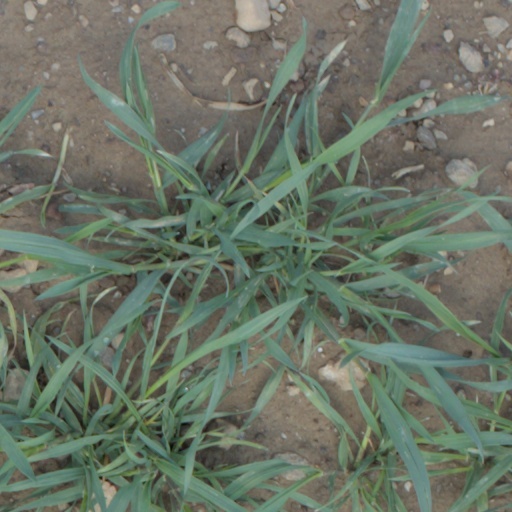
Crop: wheat